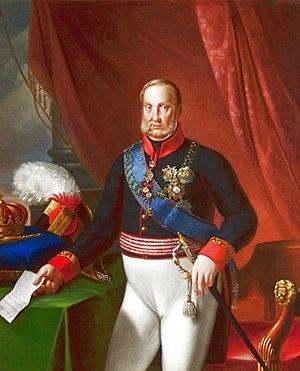
Jacques de Bauffremont, 8ᵉ duc de Bauffremont et 10ᵉ prince de Marnay, né le 6 février 1922 à Paris et mort le 9 janvier 2020 à Versailles, est un aristocrate français.